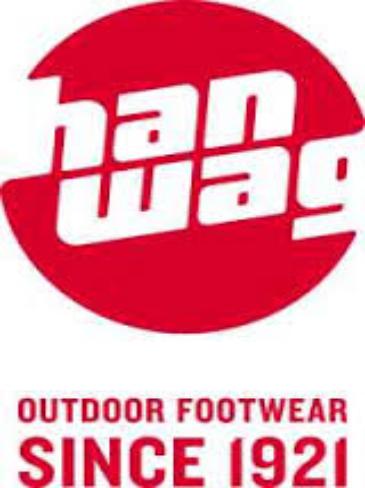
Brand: Hanwag
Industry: Sports